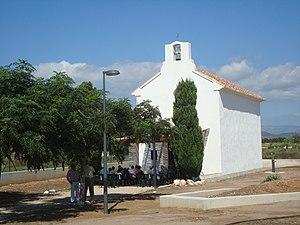
L'ermitage de Sant Antoni est situé à Alcalà de Xivert à 10 km de la commune. Il date du XVIIIᵉ siècle.